Algarve

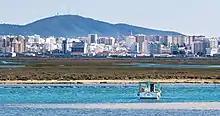
A panoramic view of Faro, the capital of the Algarve

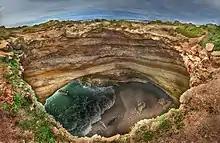
The Benagil Cave (or Algar) and Marinha Beach, near Lagoa, have become two of the most visited tourist attractions in the entire Algarve region

A complex of apartments overlooking the beach in Praia da Rocha, Portimão. The Algarve relies heavily on the tourism industry.